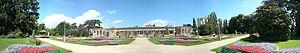
Panorama du jardin du Thabor, face à l'Orangerie. Jardins à la française.
Le parc du Thabor, situé à Rennes à proximité du centre-ville, est un parc public aménagé sur plus de dix hectares dont la particularité est de mêler un jardin à la française, un jardin à l’anglaise et un important jardin botanique. Son nom fait référence à une montagne dominant le lac de Tibériade en Israël, le mont Thabor.
Denis Bühler, né le 22 avril 1811 à Lahr et mort en 1890 à Lausanne et Eugène Bühler, né le 4 décembre 1822 à Clamart et mort en 1907 à Paris, sont des architectes-paysagistes français, issus d’une famille protestante d'origine suisse. Peu connus aujourd'hui, ils jouirent d’une gloire considérable au XIXᵉ siècle et faisaient partie de l'élite de la profession.
Les parcs et jardins de Rennes sont les espaces verts de la commune de Rennes.